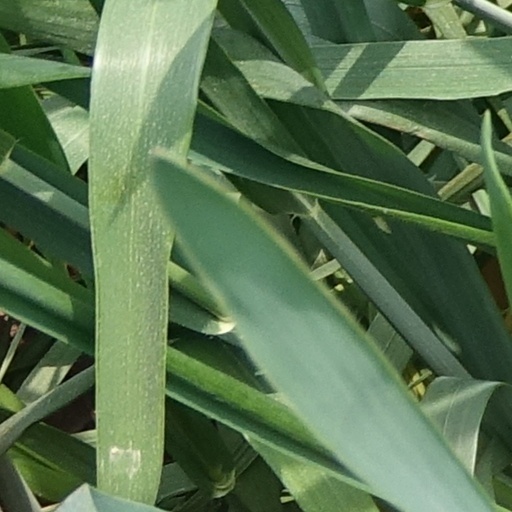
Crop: wheat